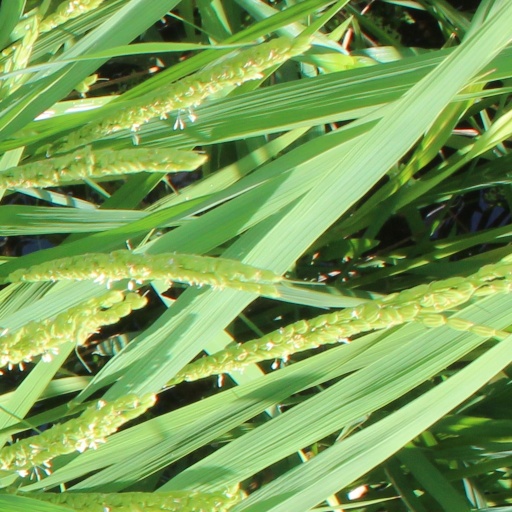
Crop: rice